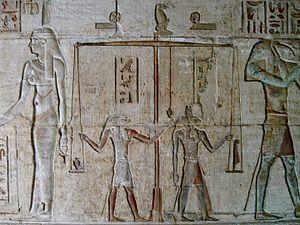
Horus est l'une des plus anciennes divinités égyptiennes. Les représentations les plus communes le dépeignent comme un faucon couronné du pschent ou comme un homme hiéracocéphale. Son nom signifie « le Lointain » en référence au vol majestueux du rapace. Son culte remonte à la préhistoire égyptienne. La plus ancienne cité à s'être placée sous son patronage semble être Nekhen, la « Ville du Faucon ». Dès les origines, Horus se trouve étroitement associé à la monarchie pharaonique en tant que dieu protecteur et dynastique. Les Suivants d’Horus sont ainsi les premiers souverains à s'être placés sous son obédience. Aux débuts de l’époque historique, le faucon sacré figure sur la palette du roi Narmer et, dès lors, sera constamment associé au pouvoir royal.
Au sens physique, une mesure est la détermination d'une dimension spécifique en rapport avec un étalon.